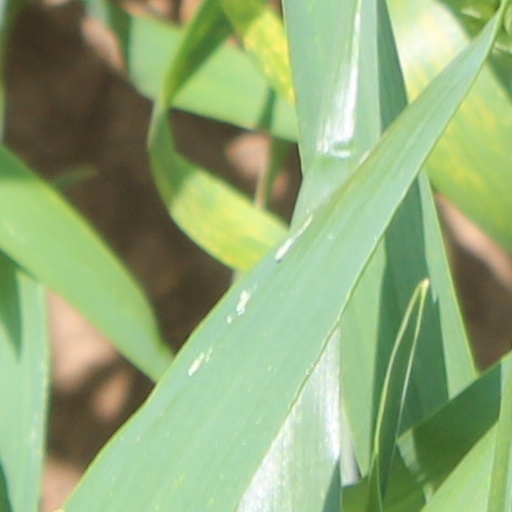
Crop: wheat